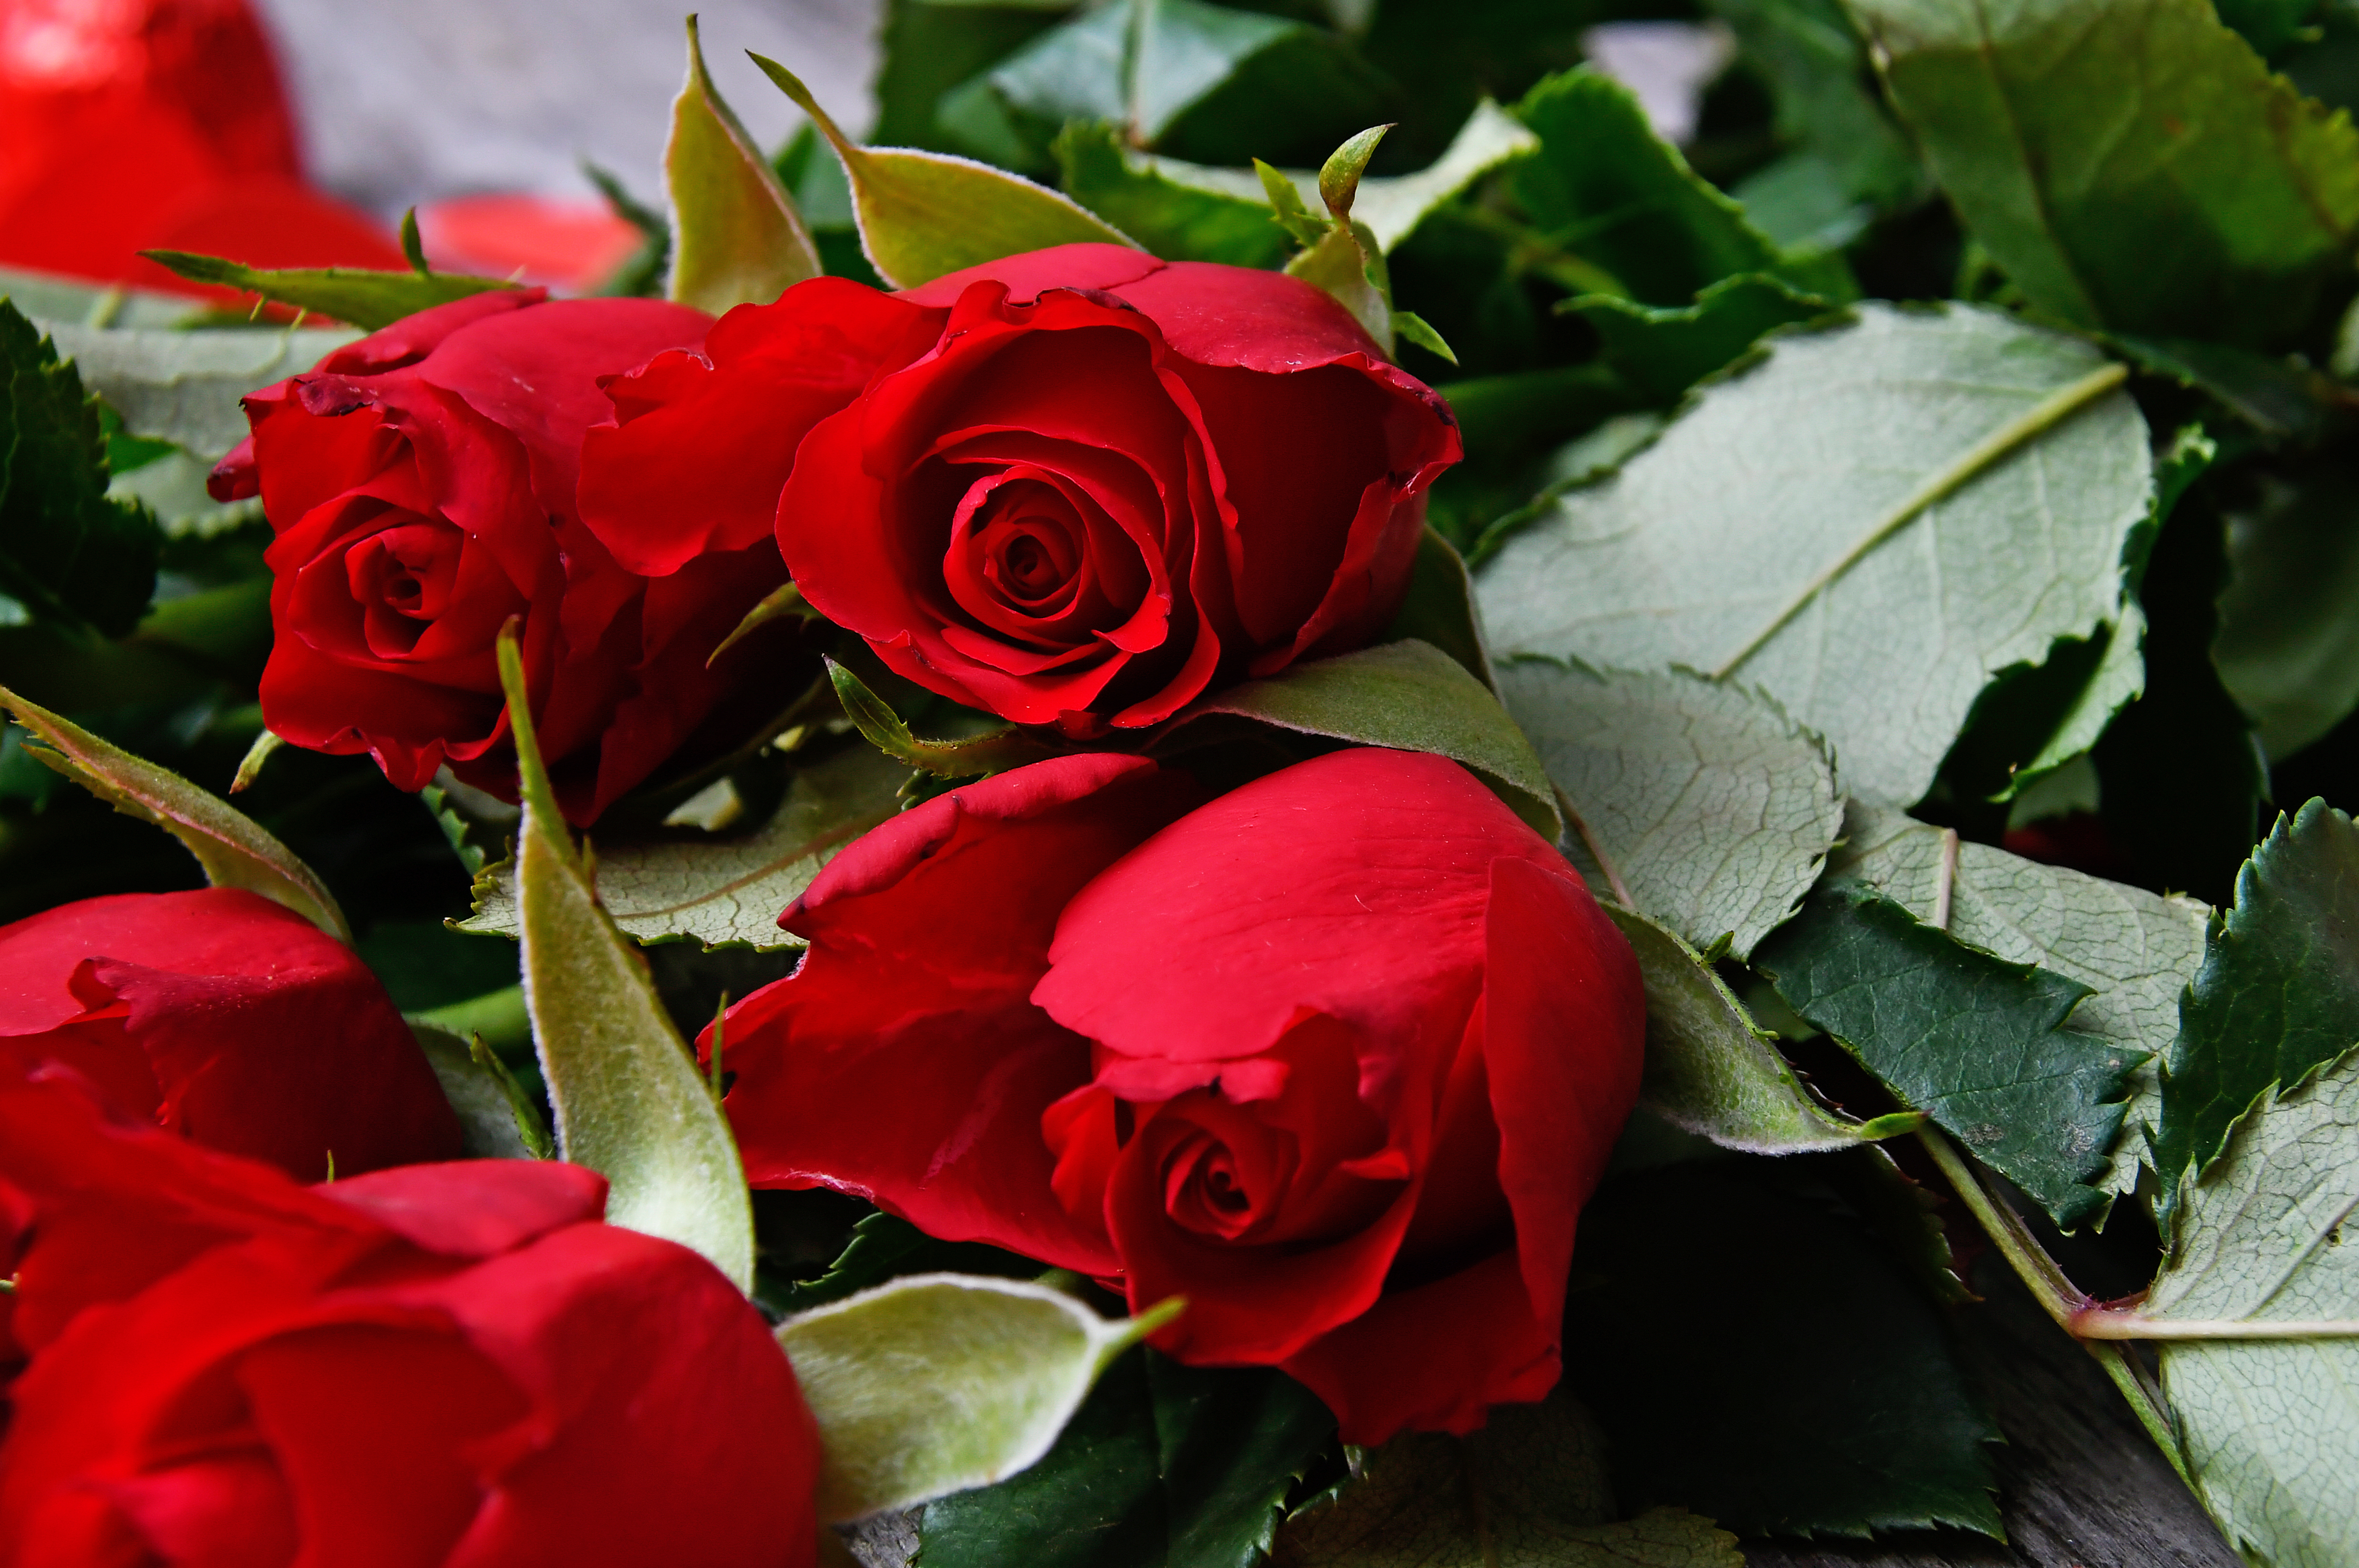
red, roses, day, valentines, bouquet, valentine, gift, background, rose, flowers, anniversary, wood, space, floral, love, romantic, wooden, design, decoration, symbol, holiday, copy, greeting, marriage, white, flower, flowering plant, garden roses, petal, floribunda, rose family, plant, pink, Hybrid tea rose, rose order, botany, close up, camellia, rosa centifolia, plant stem, floristry, china rose, cut flowers, annual plant, japanese camellia, begonia, theaceae, rosa wichuraiana, floral design, still life, perennial plant